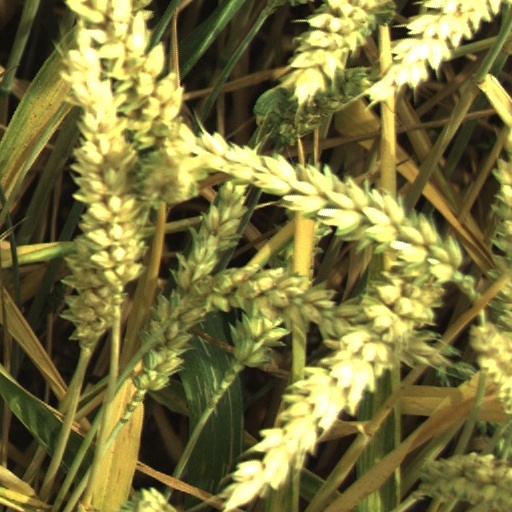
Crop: wheat